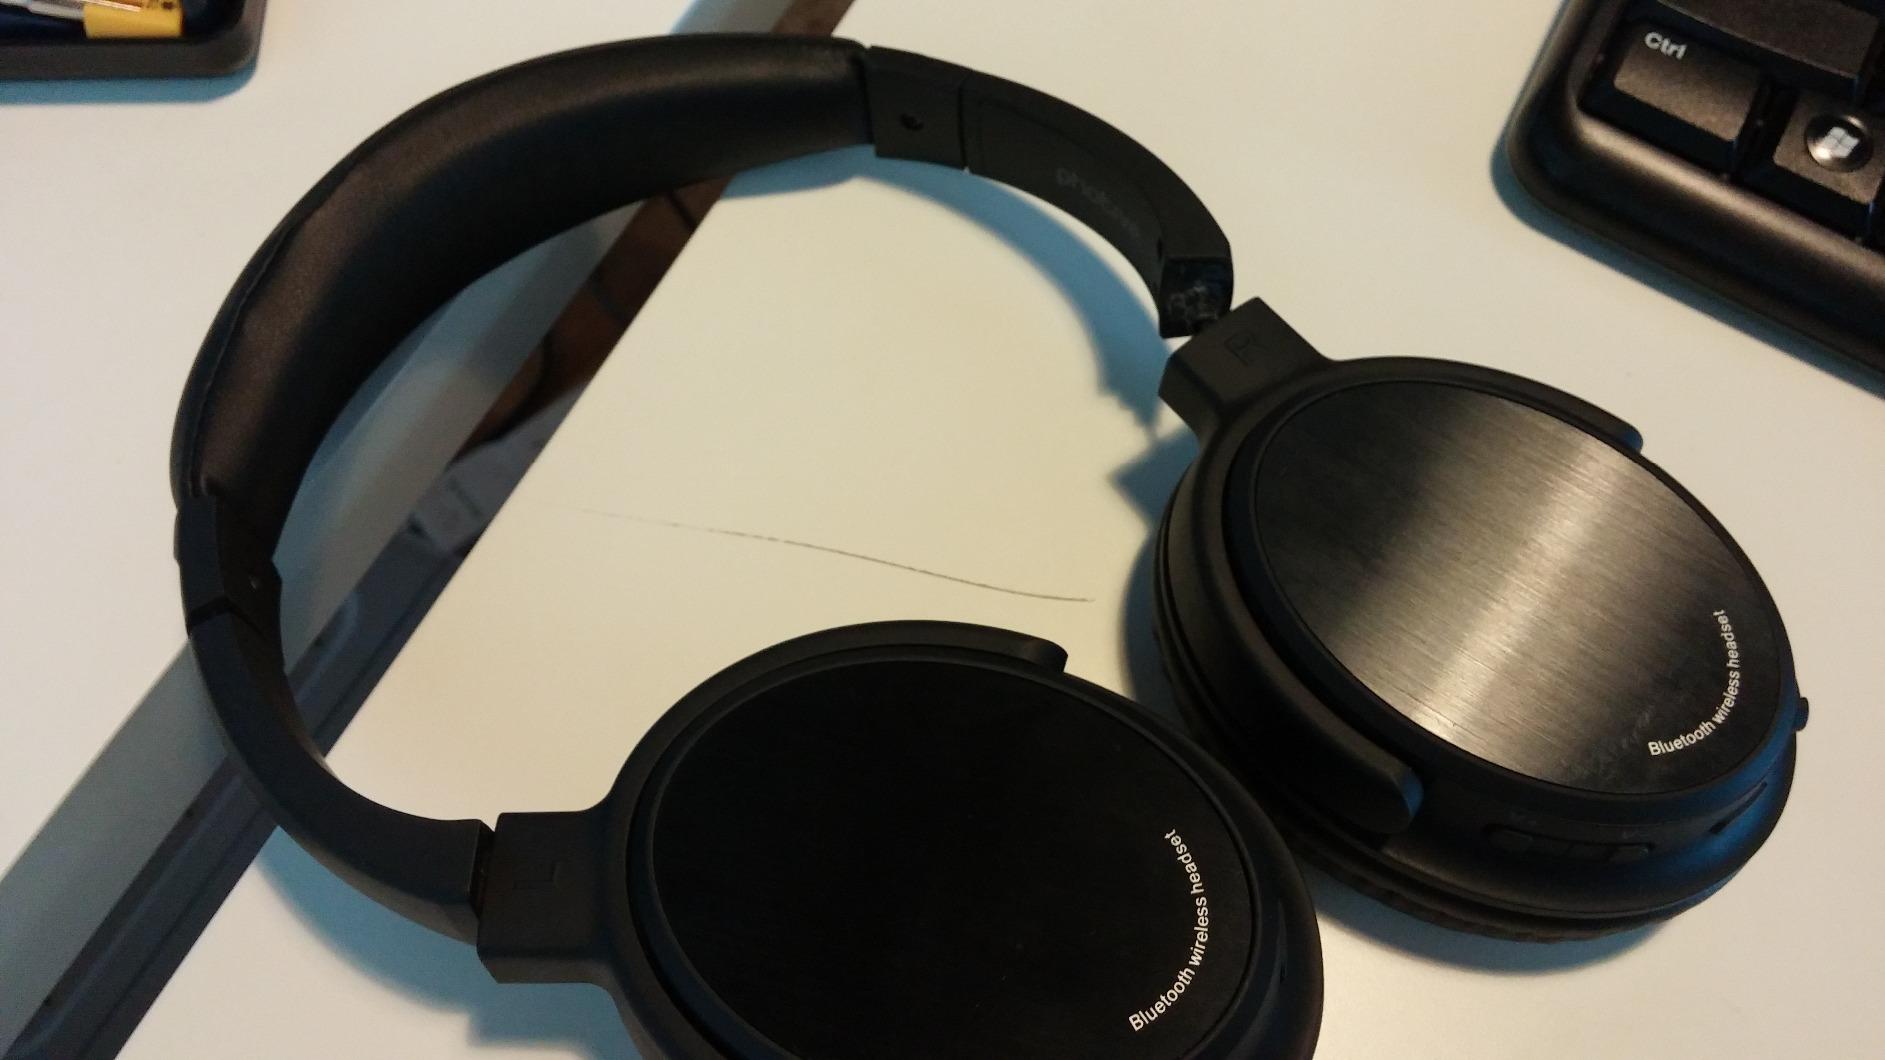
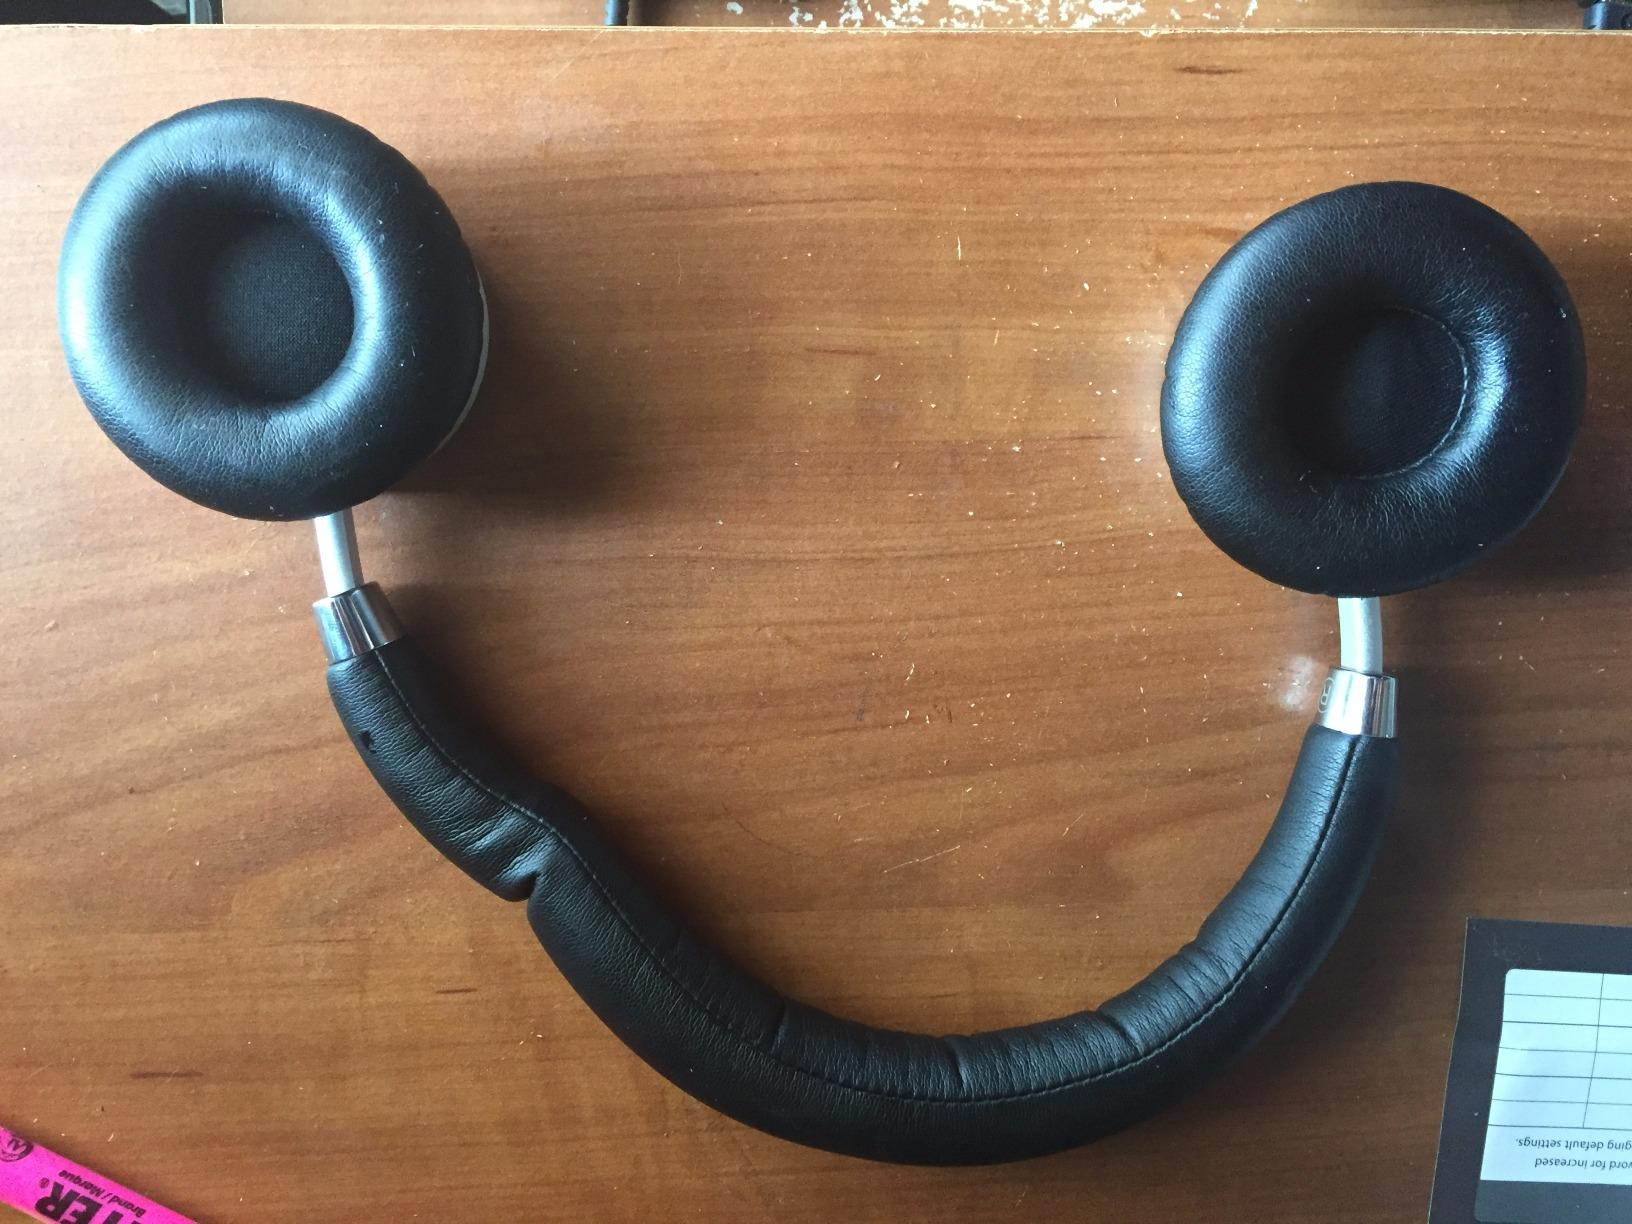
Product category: headphones
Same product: no